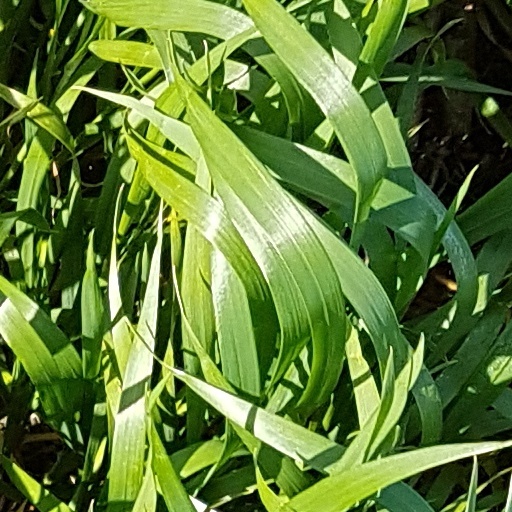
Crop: wheat